Intensive animal farming

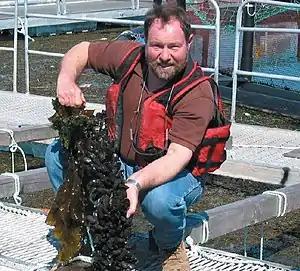
Blue mussels cultivated in proximity to Atlantic salmon in the Bay of Fundy, Canada

Cattle are domesticated ungulates, a member of the family Bovidae, in the subfamily Bovinae, and descended from the aurochs ("Bos primigenius"). They are raised as livestock for their flesh (called beef and veal), dairy products (milk), leather and as draught animals. As of 2009–2010 it is estimated that there are 1.3–1.4 billion head of cattle in the world.